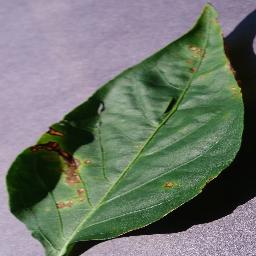
Label: Pepper,_bell___Bacterial_spot